Sonic the Fighters

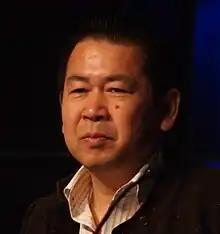
"Sonic the Fighters" was conceived by producer Yu Suzuki.

"Sonic the Fighters" was developed by Sega AM2, Sega's arcade game development team behind the "Virtua Fighter" series. The idea for a "Sonic the Hedgehog" fighting game was conceived by AM2 lead developer Yu Suzuki who saw character designer Masahiro Sugiyama dabbling with a Sonic the Hedgehog model in AM2's "Fighting Vipers". Suzuki pitched the idea for a "Sonic" fighting game to Hiroshi Kataoka, another one of the heads of AM2. Since Sonic Team was in charge of licensing the "Sonic" characters, Kataoka had to present the idea to the head of Sonic Team, Yuji Naka. Kataoka was worried Naka would not like the concept of "Sonic" characters fighting each other, but Naka was receptive. At first Naka was concerned that Sonic would be unable to fight considering his large head and short arms, but he was delighted after seeing the smooth animation accomplished by Suzuki's team. Original Sonic character designer Naoto Ohshima was also pleased with Sonic's animations. Sega AM2 began development with Sonic Team supervising over the implementation of the characters and setting. They developed for the Sega Model 2 arcade board using the "Fighting Vipers" engine as a foundation to build from.